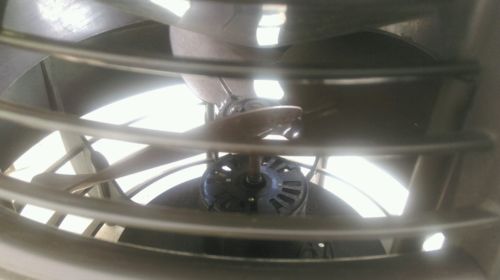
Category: fan